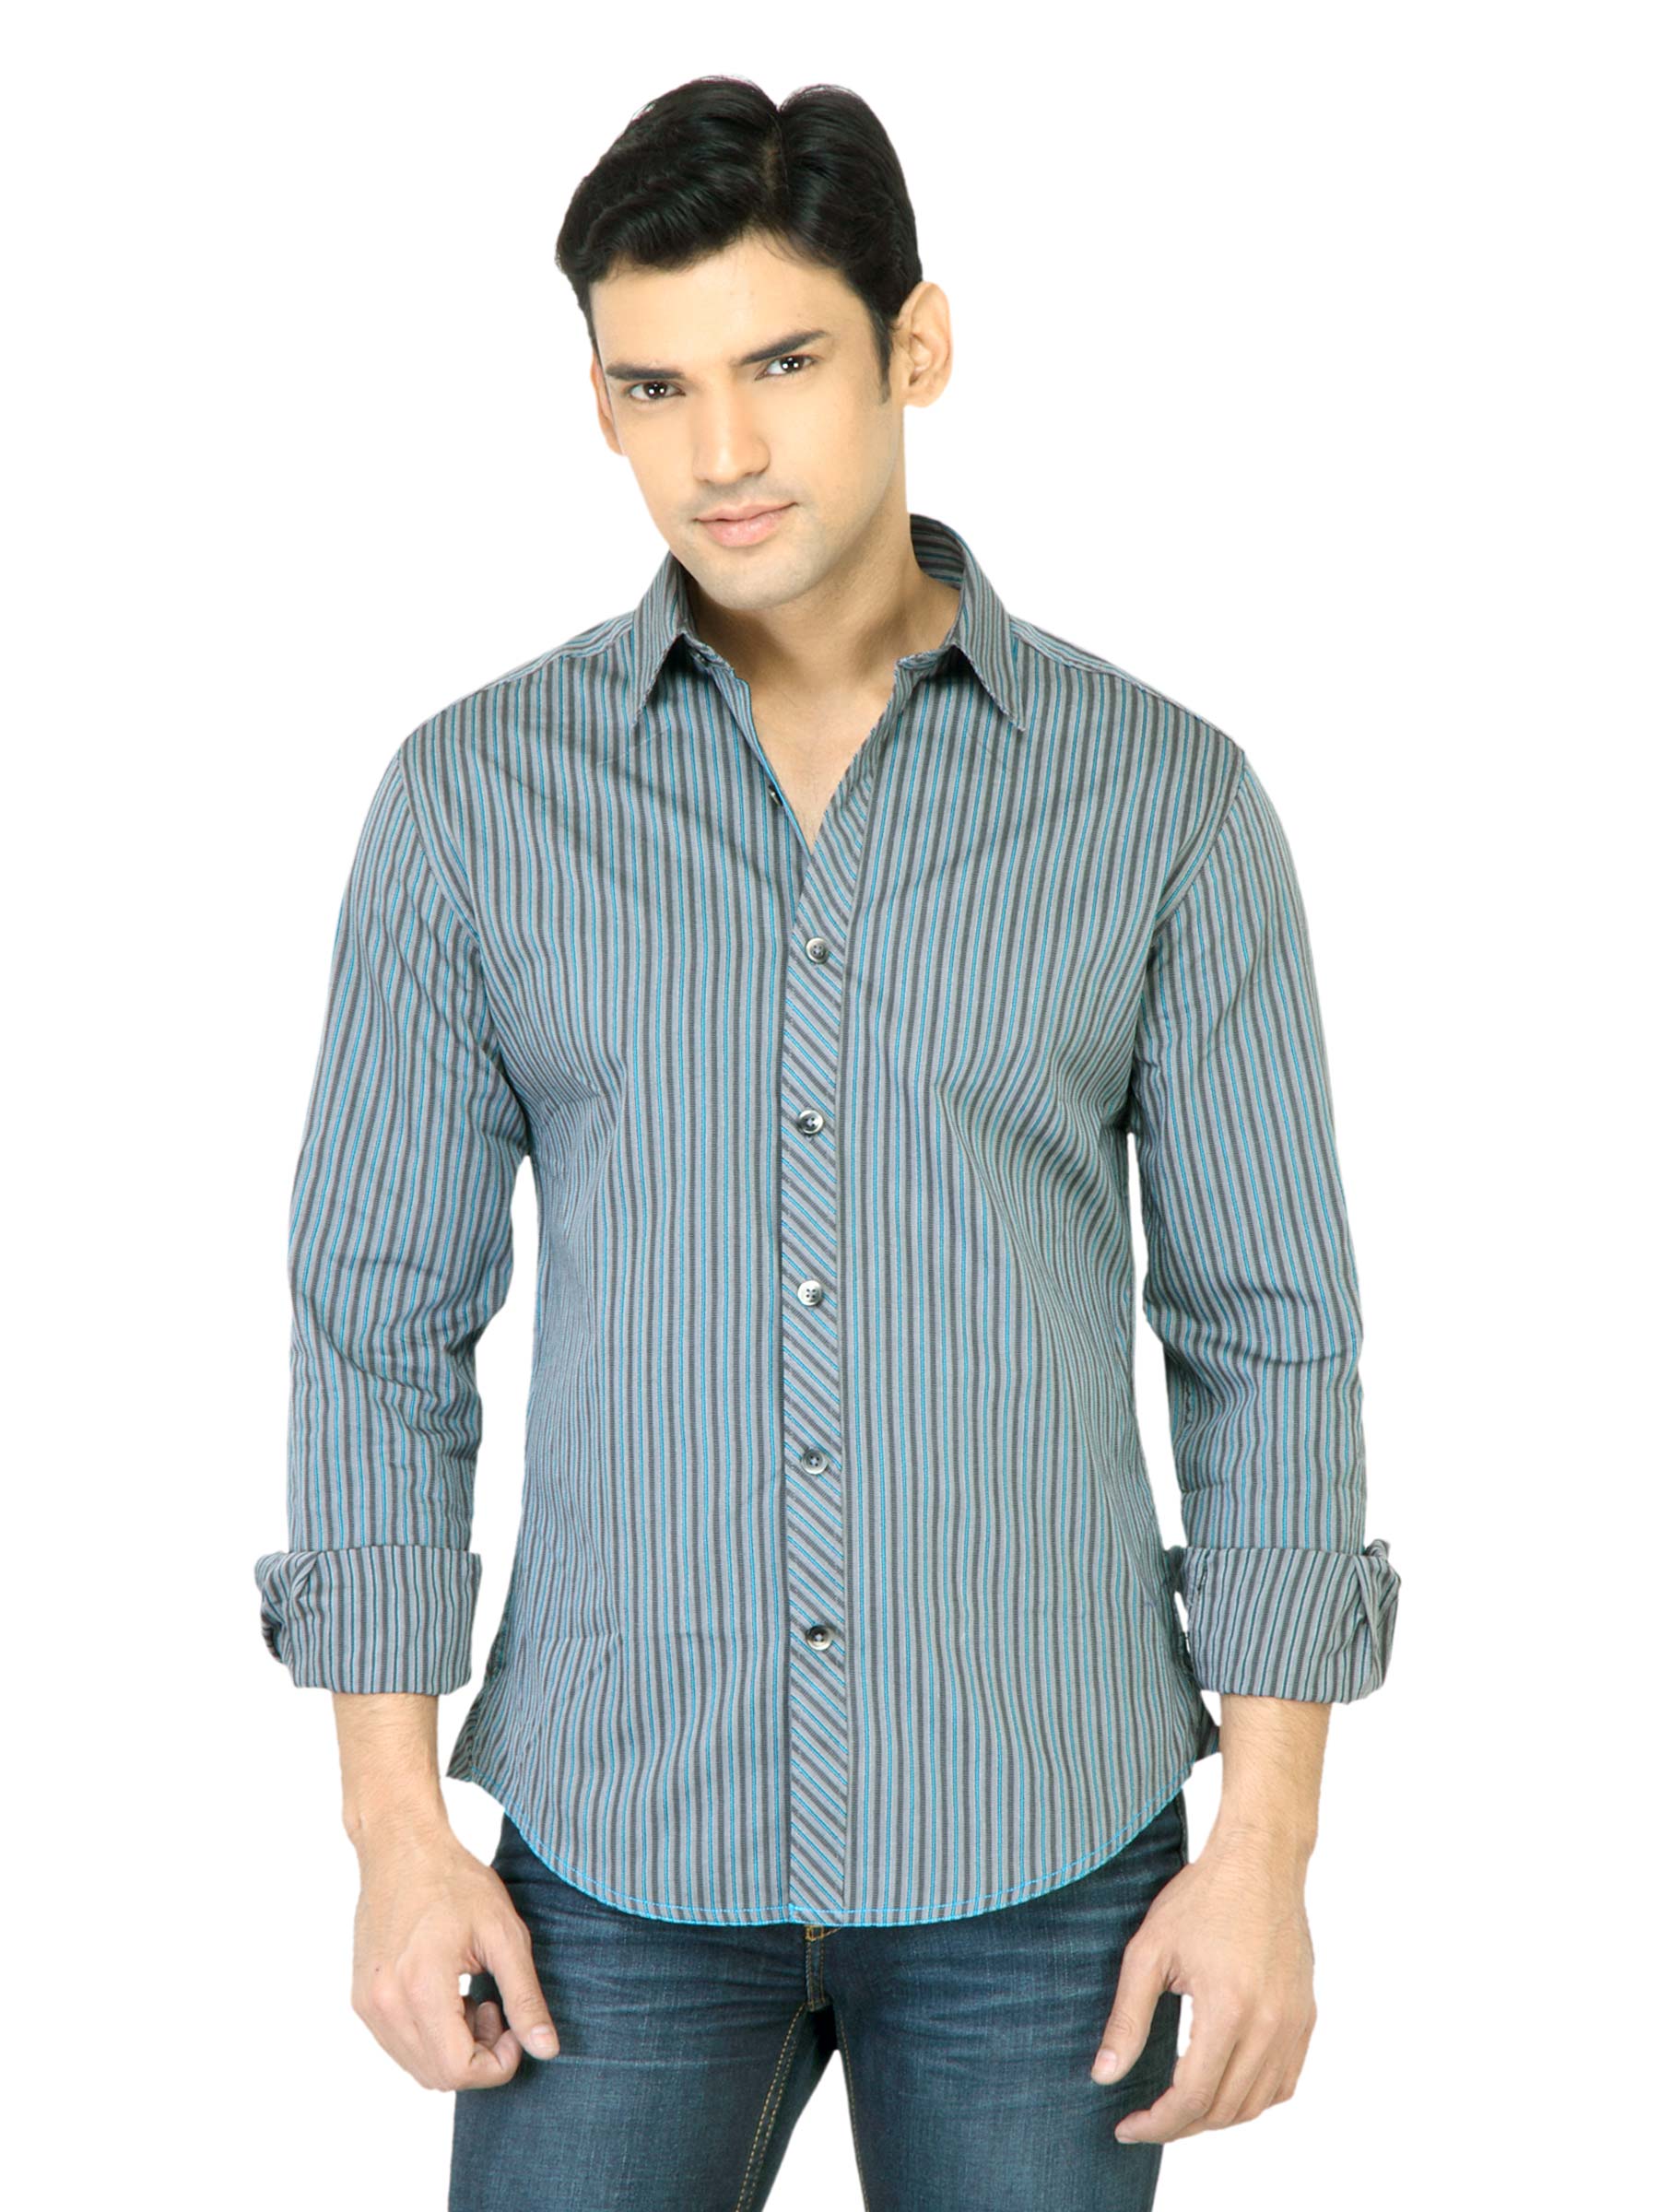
John Players Men Stripes Grey Shirt
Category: Apparel / Topwear / Shirts
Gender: Men
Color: Grey
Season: Fall 2011
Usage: Casual